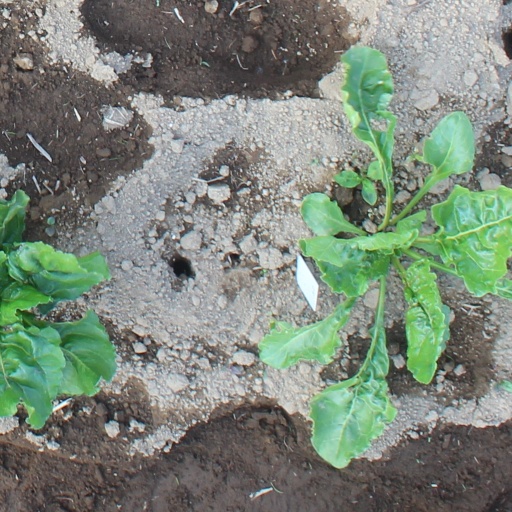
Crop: sugar beet